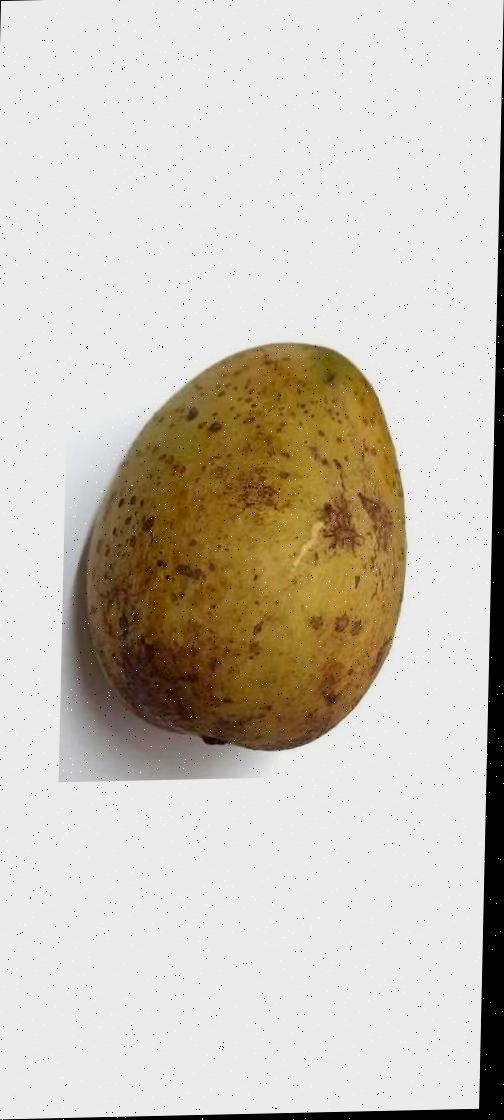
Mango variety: Gourmoti